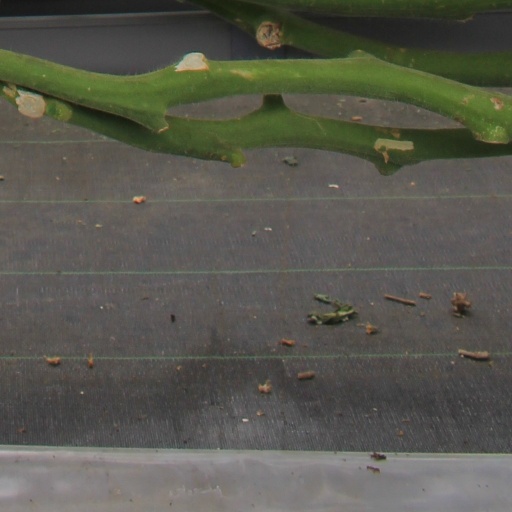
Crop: tomato